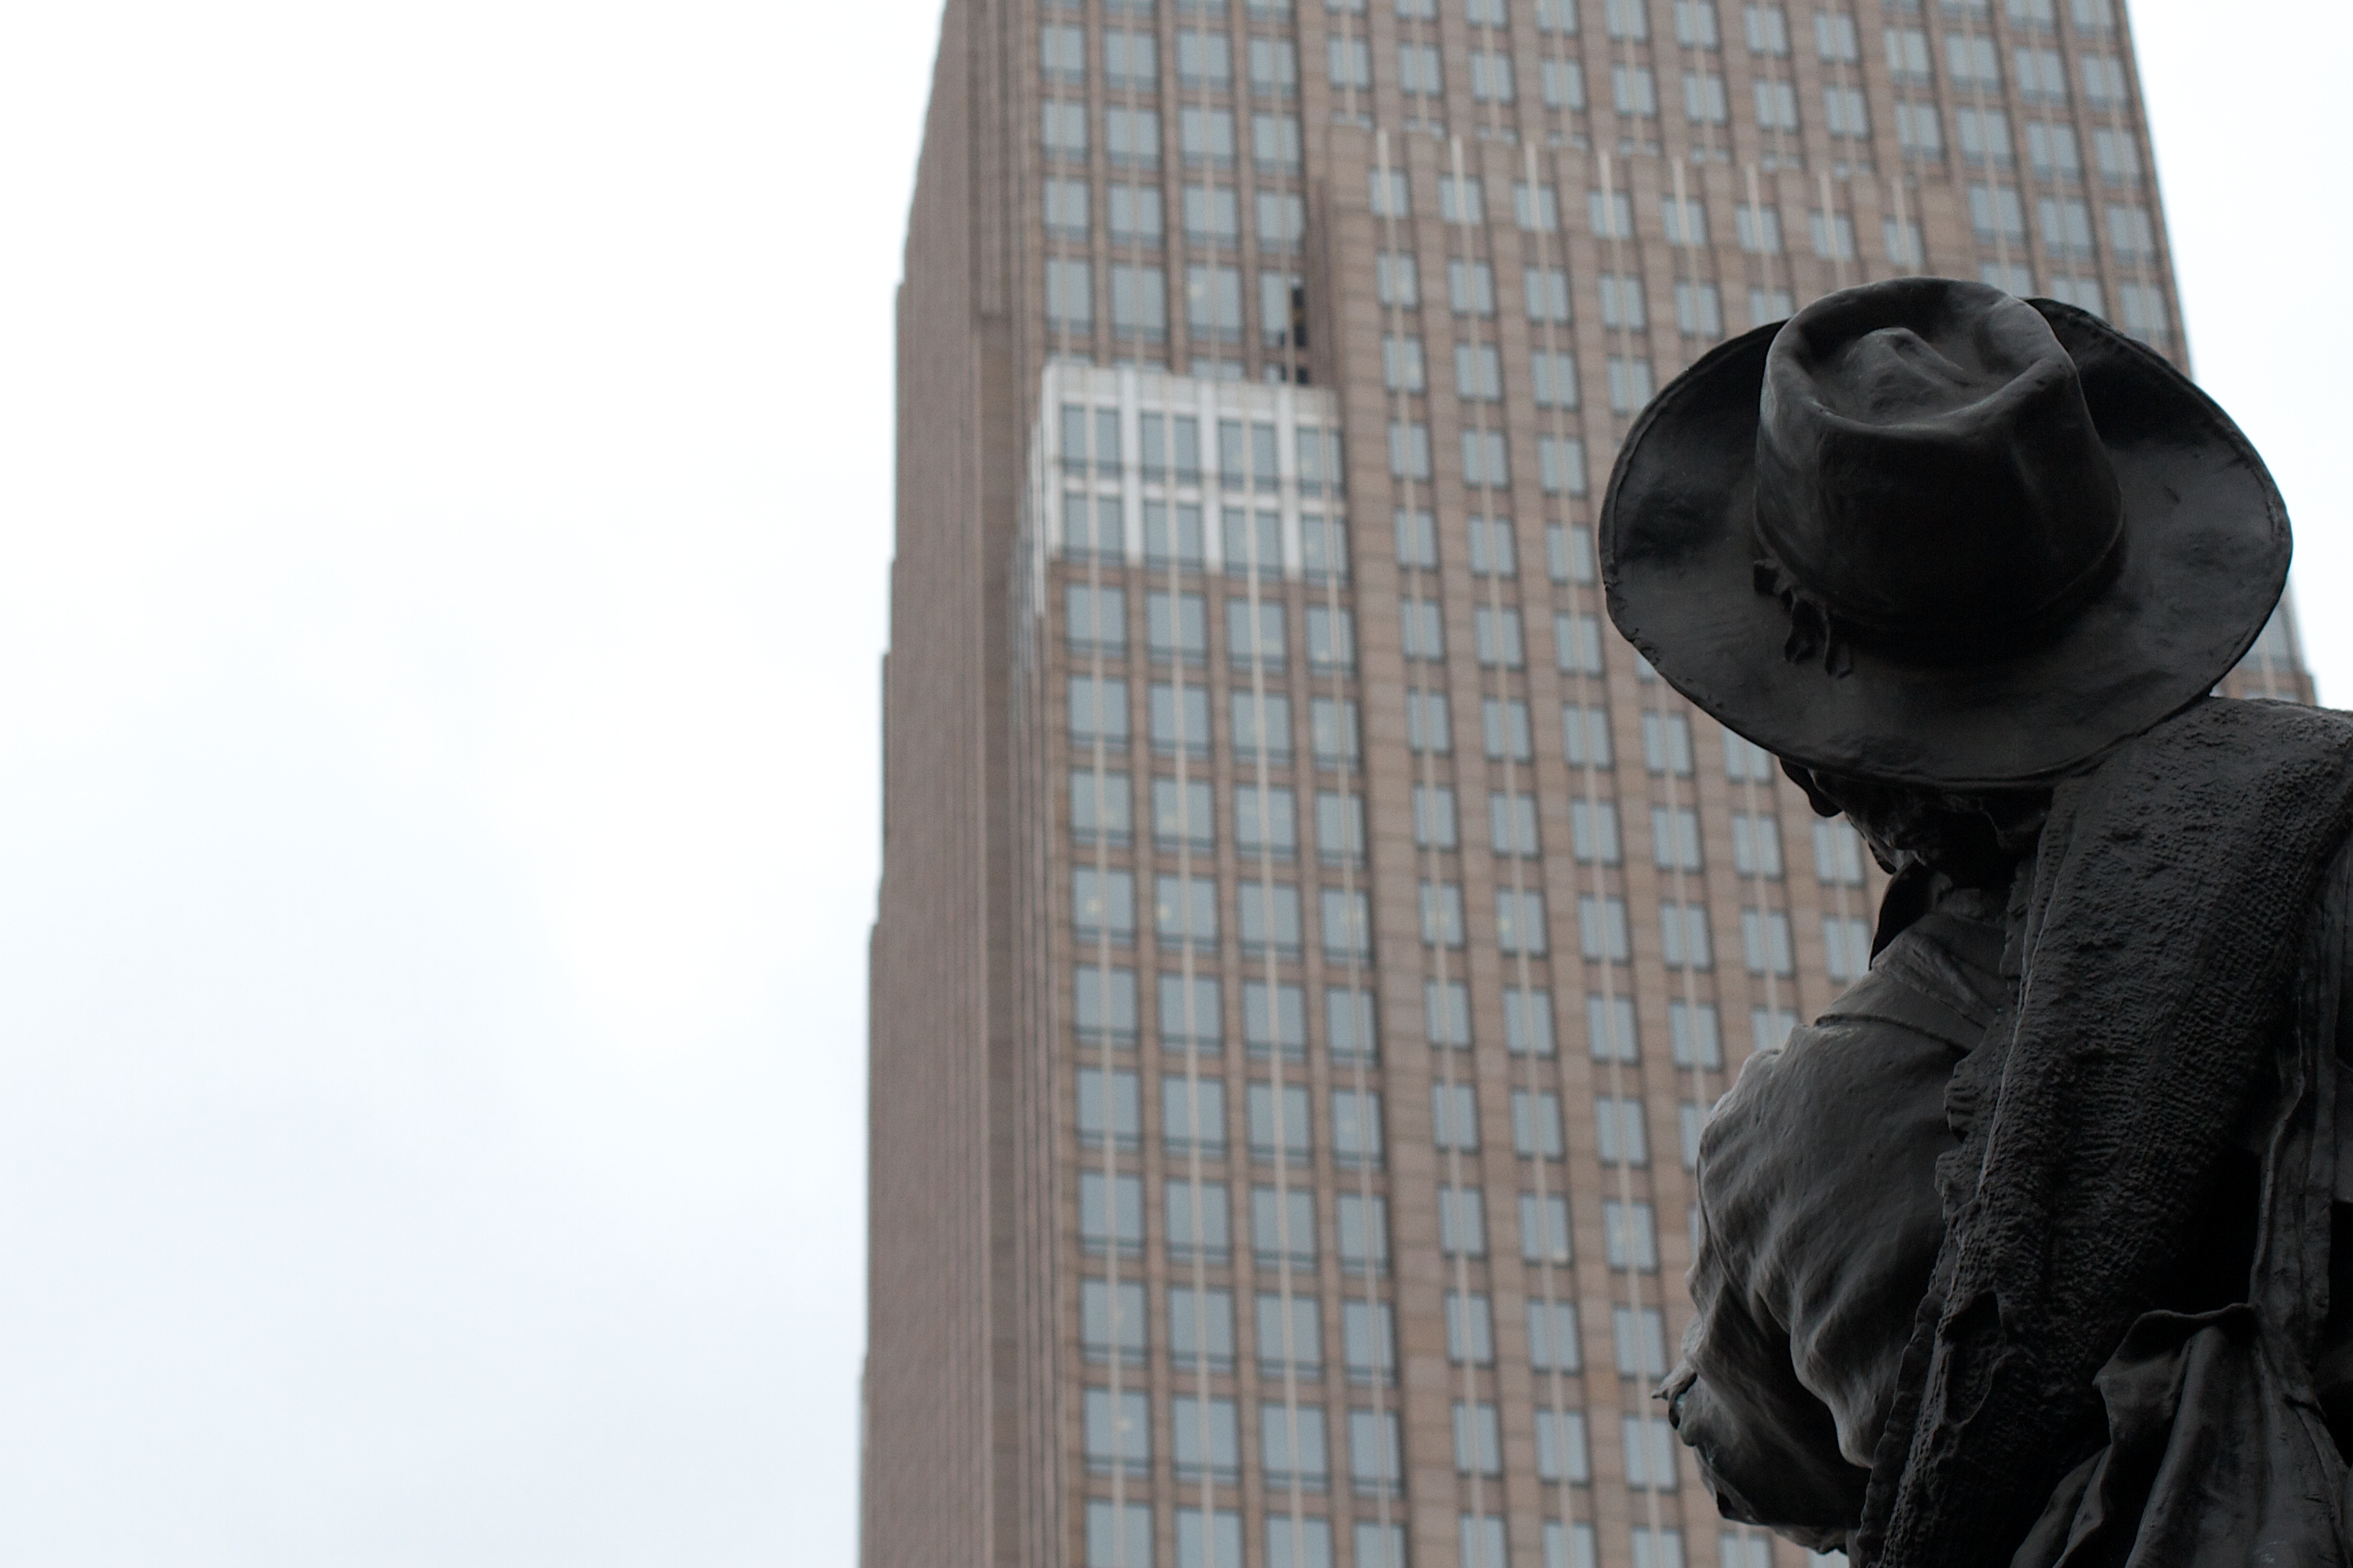
statue, clothing, lighting, sculpture, raildog